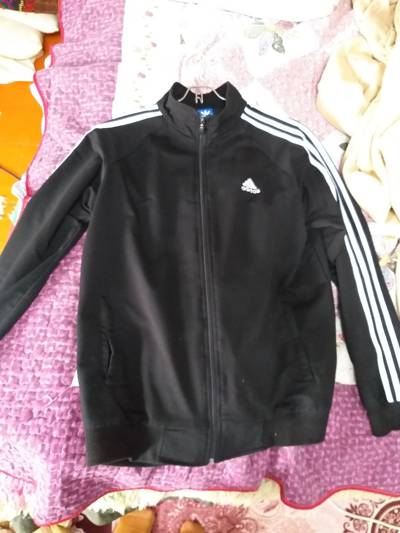
Waste category: clothes